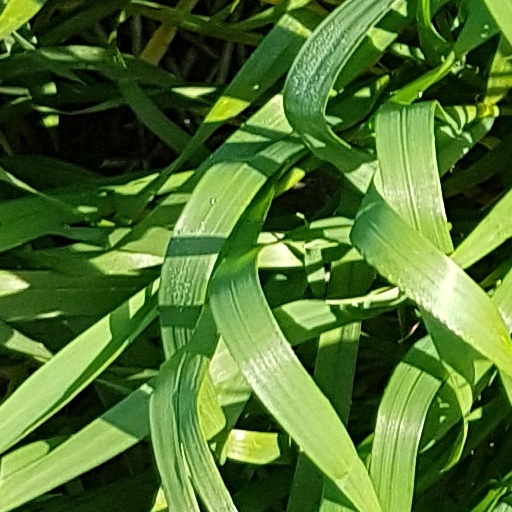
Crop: wheat